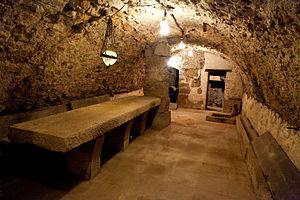
Le Palauet de la Muralla connu jusqu'au 1965 comme Maison Rúbies, nom de la famille qu'ils avaient toujours été propriétaires de la maison, c'est un manoir au centre historique de Balaguer protégée comme bien culturelle d'intérêt local. Est située près la Place Mercadal. Sa façade principale donne à la rue du Miracle, où la finca attenante la sépare de l'Église de la Mare de Déu du Miracle, qu'en temps passés a été synagogue. La part arrière se débouche sur à la rivière Segre depuis l'ancienne muraille de la ville, avec un chemin qui circule parmi les maisons voisines au-dessus du muraille.